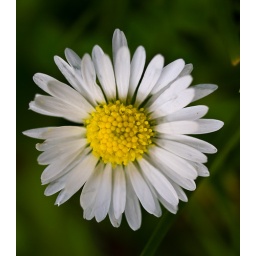
These flowers are crazy. Look closely at the center and there are a million small flowers within the one tiny flower head.